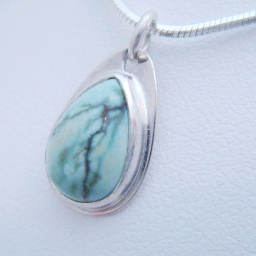
Petite pendant with a beautiful mint green Candelaria Veriscite stone, Set in fine silver nad sterling silver.